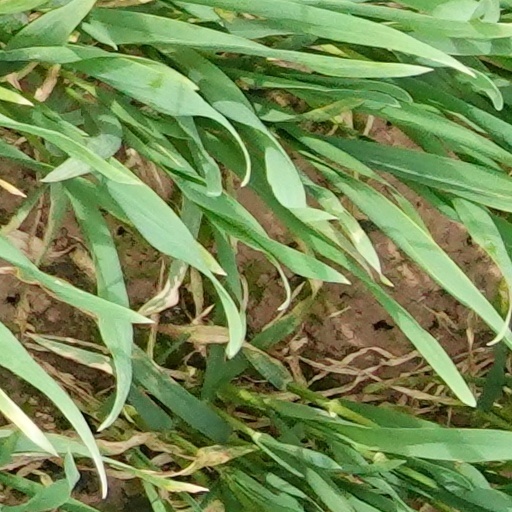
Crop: wheat